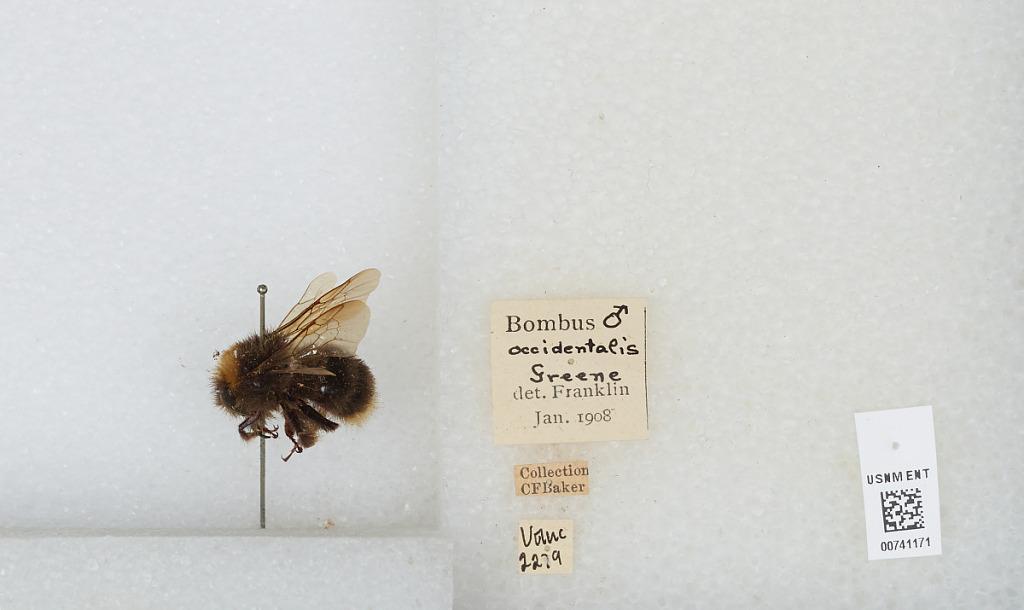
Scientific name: Bombus (Bombus) occidentalis Greene
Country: Canada
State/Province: British Columbia
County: Vancouver
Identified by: Franklin